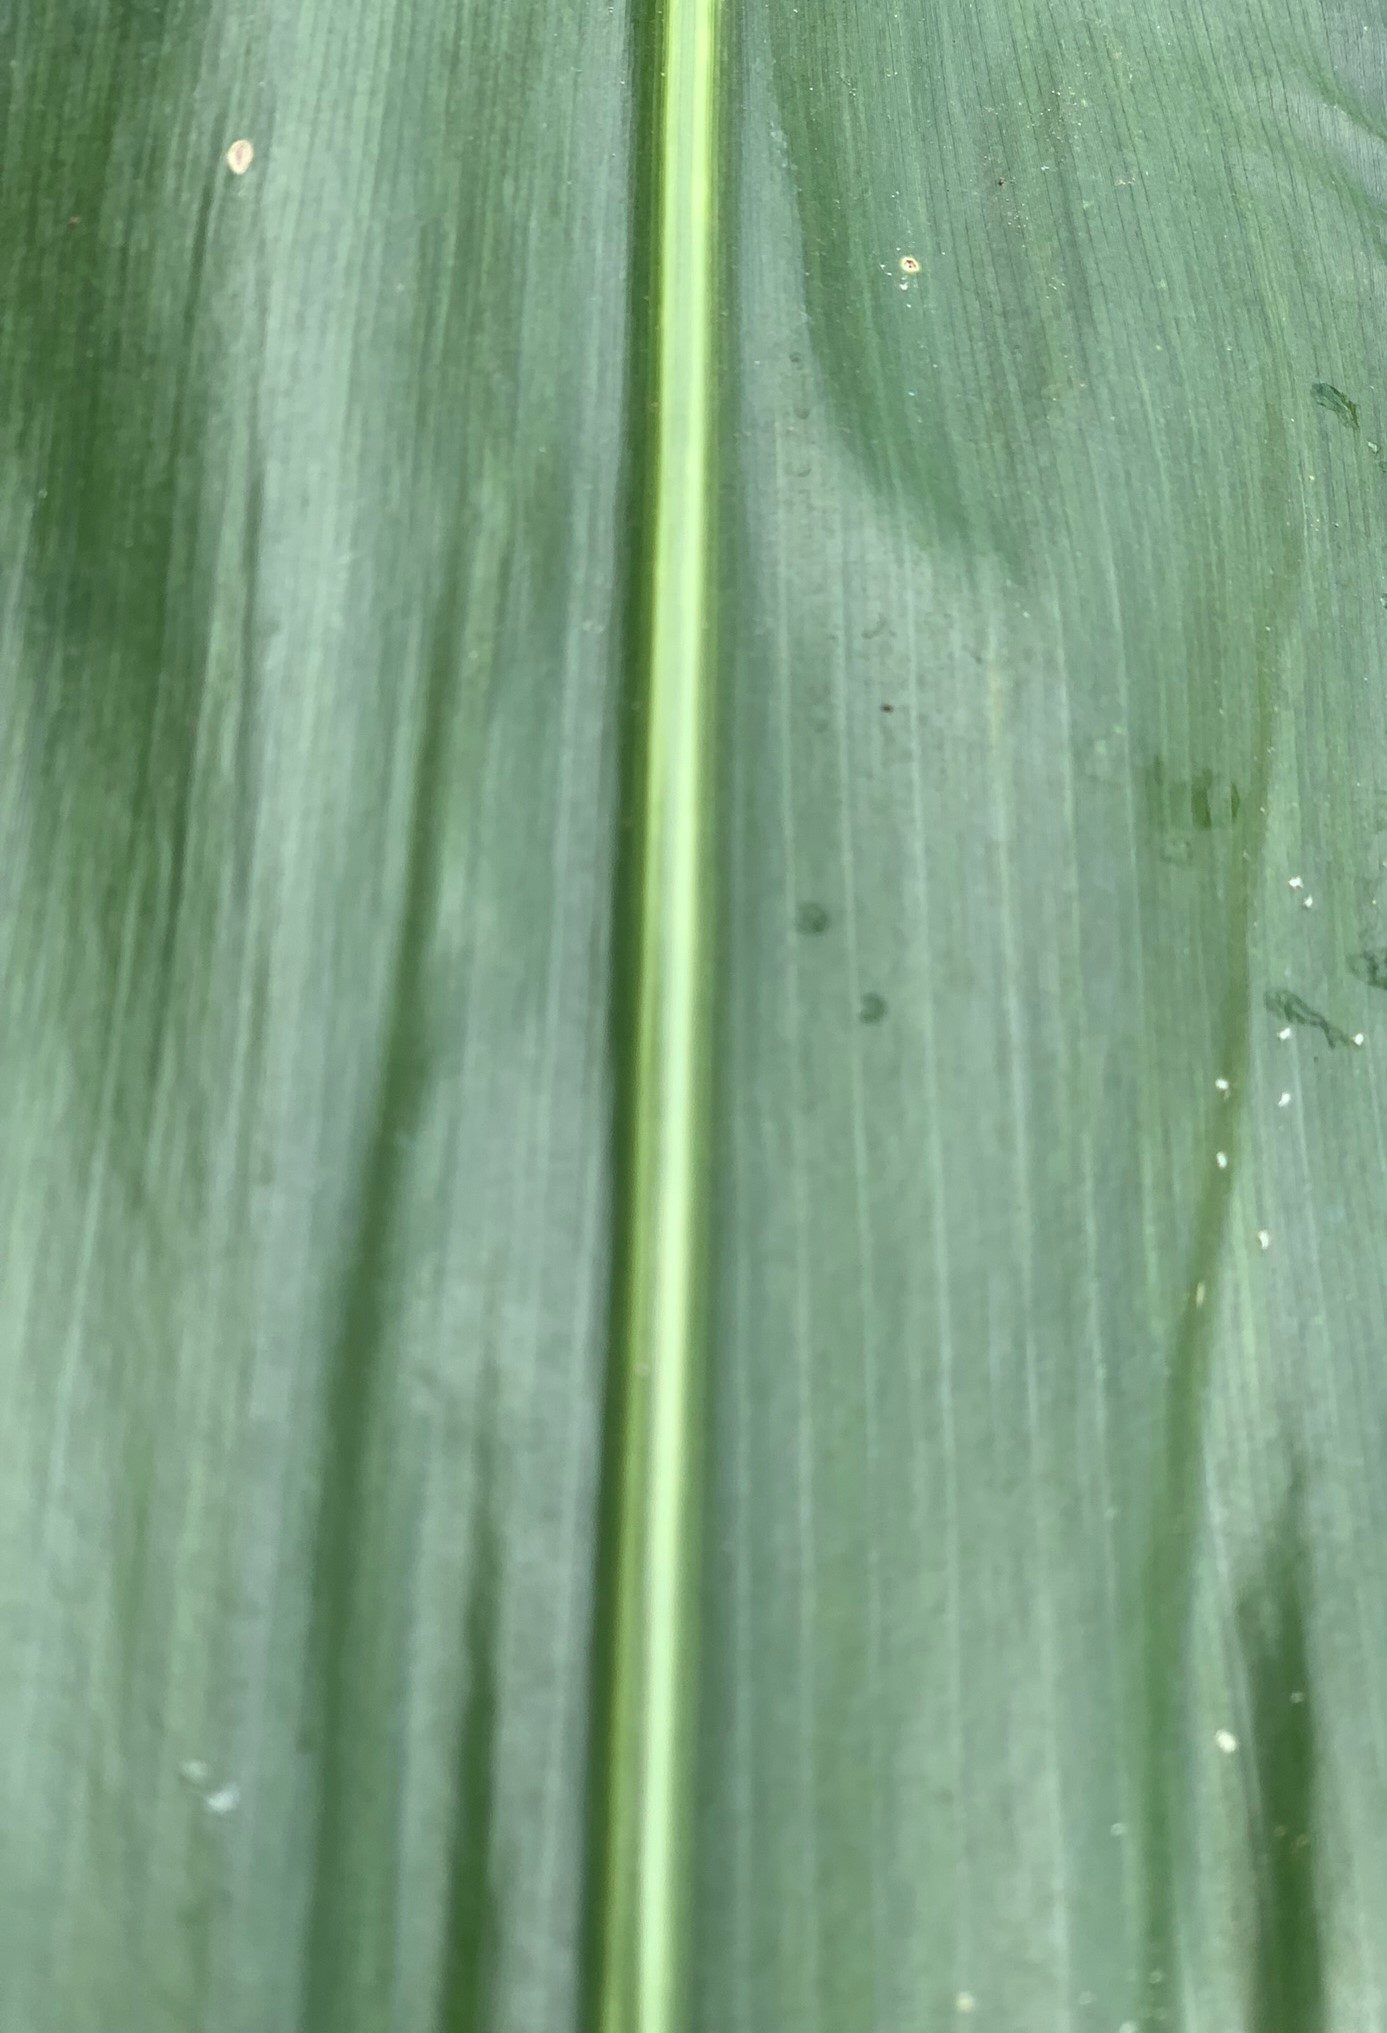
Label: Healthy